Ocean (comics)

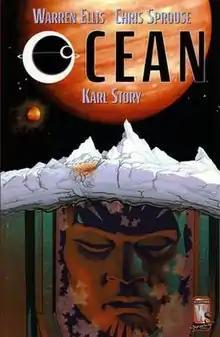
Cover of "Ocean" trade paperback.

Ocean is a 2004 six-issue comic book miniseries, written by Warren Ellis with pencils by Chris Sprouse and inks by Karl Story. It was published by American company DC Comics under the Wildstorm imprint.